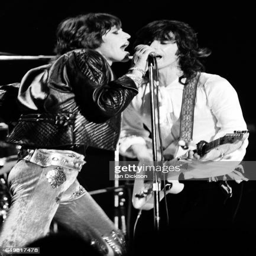
blues artists of rhythm and blues artist perform on stage